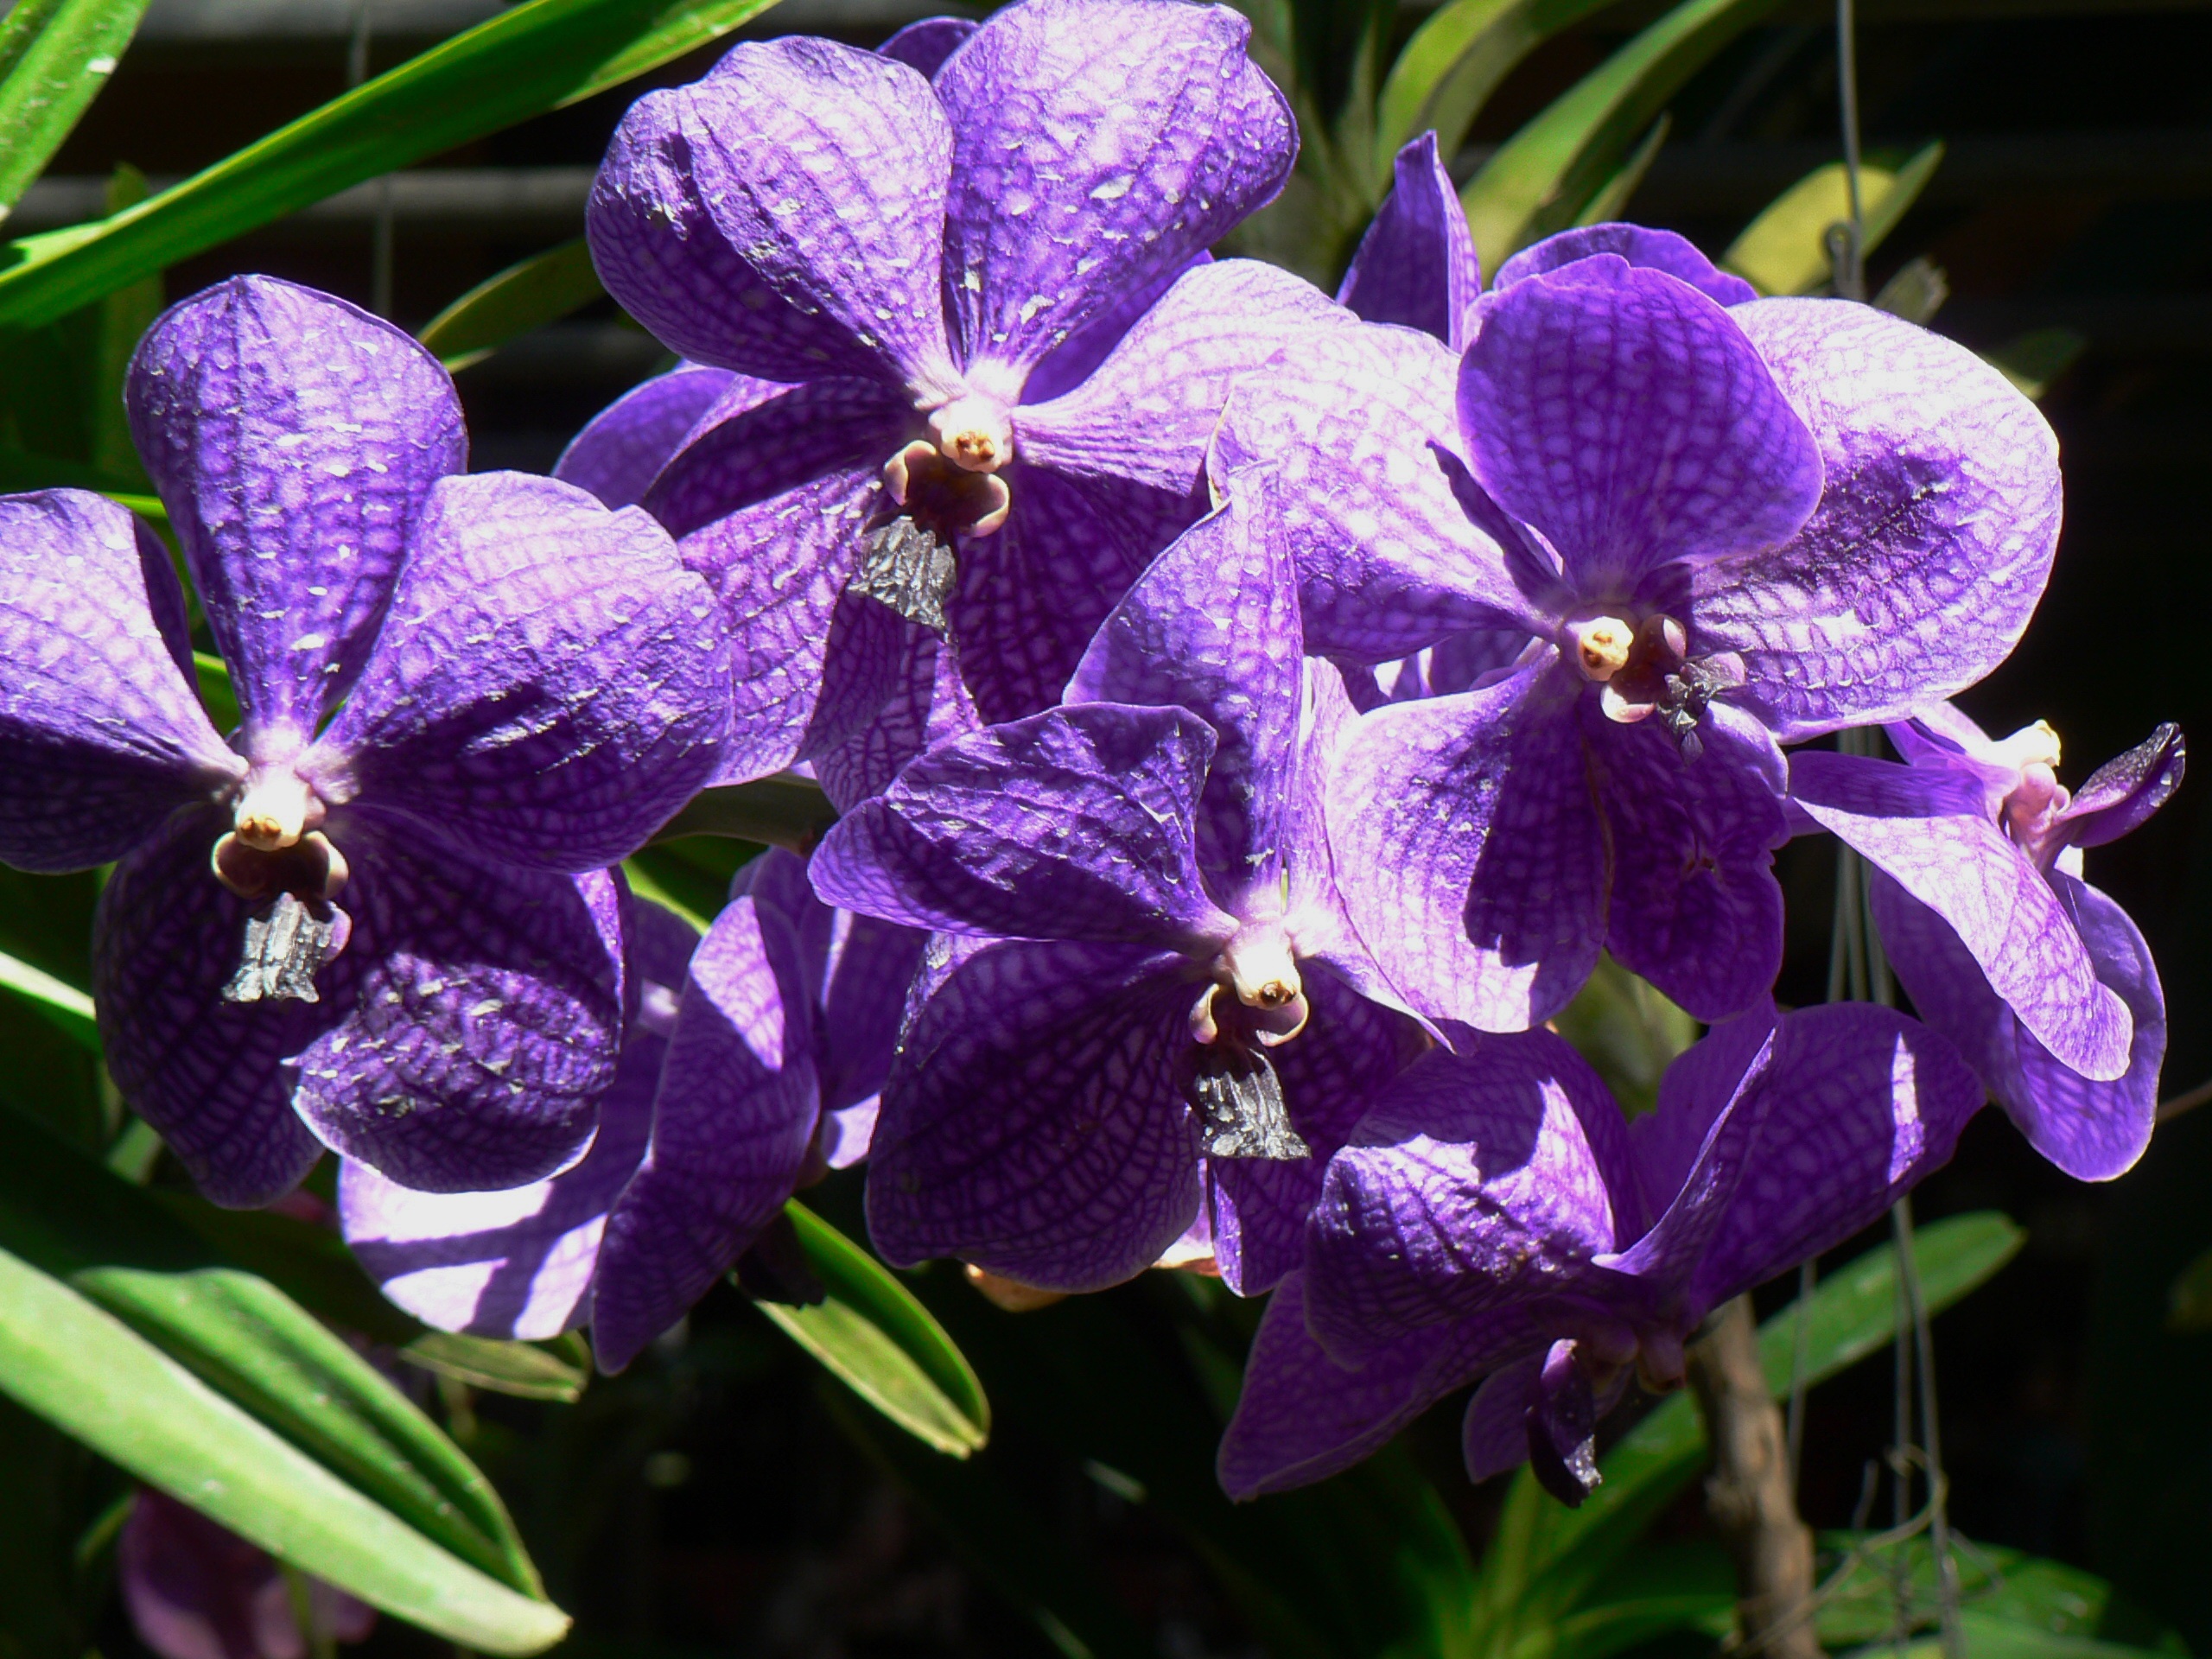
plant, flower, botany, flora, orchid, wildflower, violet, orchids, viola, phalaenopsis, flowering plant, dendrobium, land plant, violet family